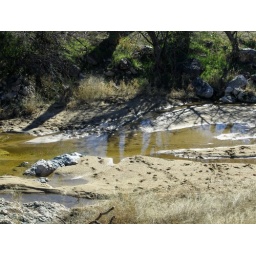
animal tracks in the stream bed